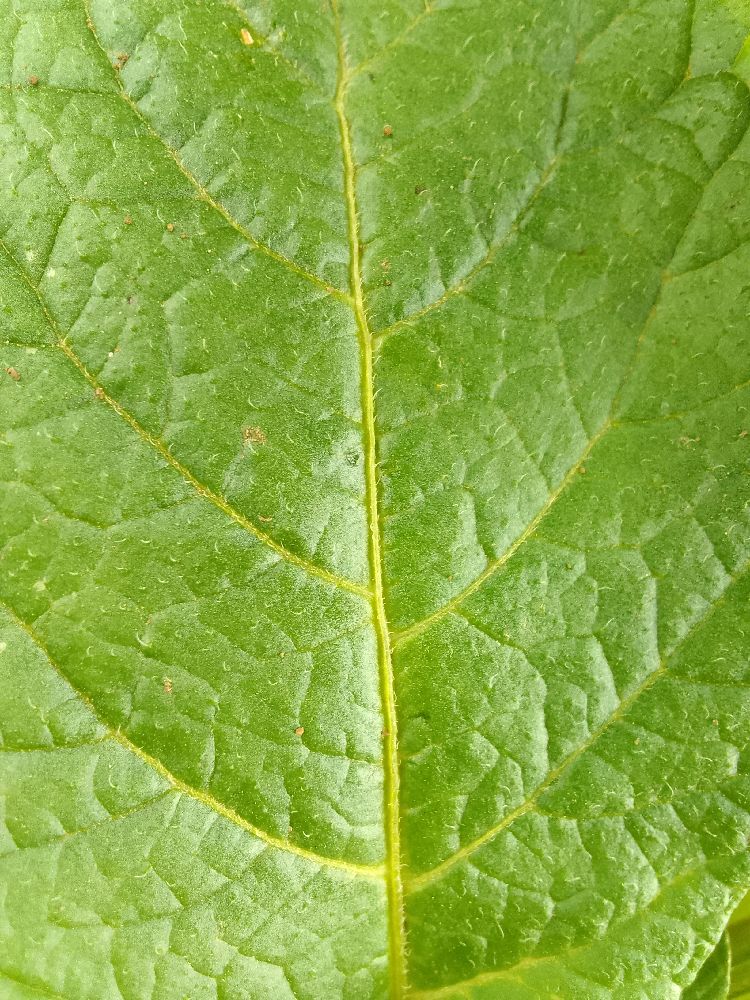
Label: Healthy